JoAnna Lund

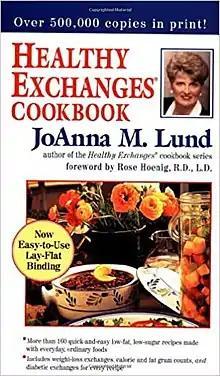

She hosted a weekly radio show on WOC Radio in DeWitt and was featured in national publications such as "The New York Times", "People" and "Forbes". She has been interviewed on hundreds of regional television and radio shows, and is one of the top-selling cookbook authors on the television shopping channel, QVC Shopping network. During one hour-long appearance on QVC, she sold almost 200,000 books. In January 1997, she launched her own cooking show on PBS-TV, "JoAnna Lund's HELP Yourself".